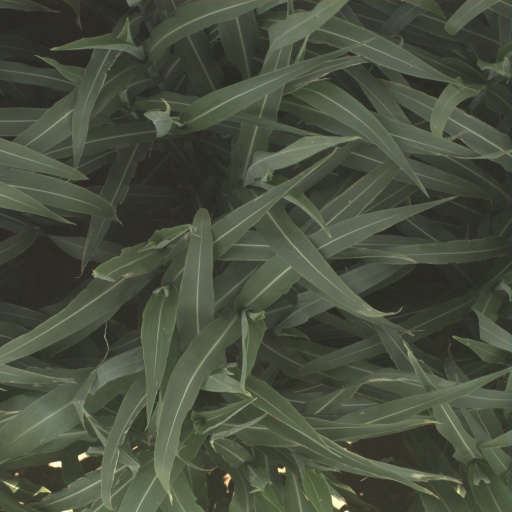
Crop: sorghum